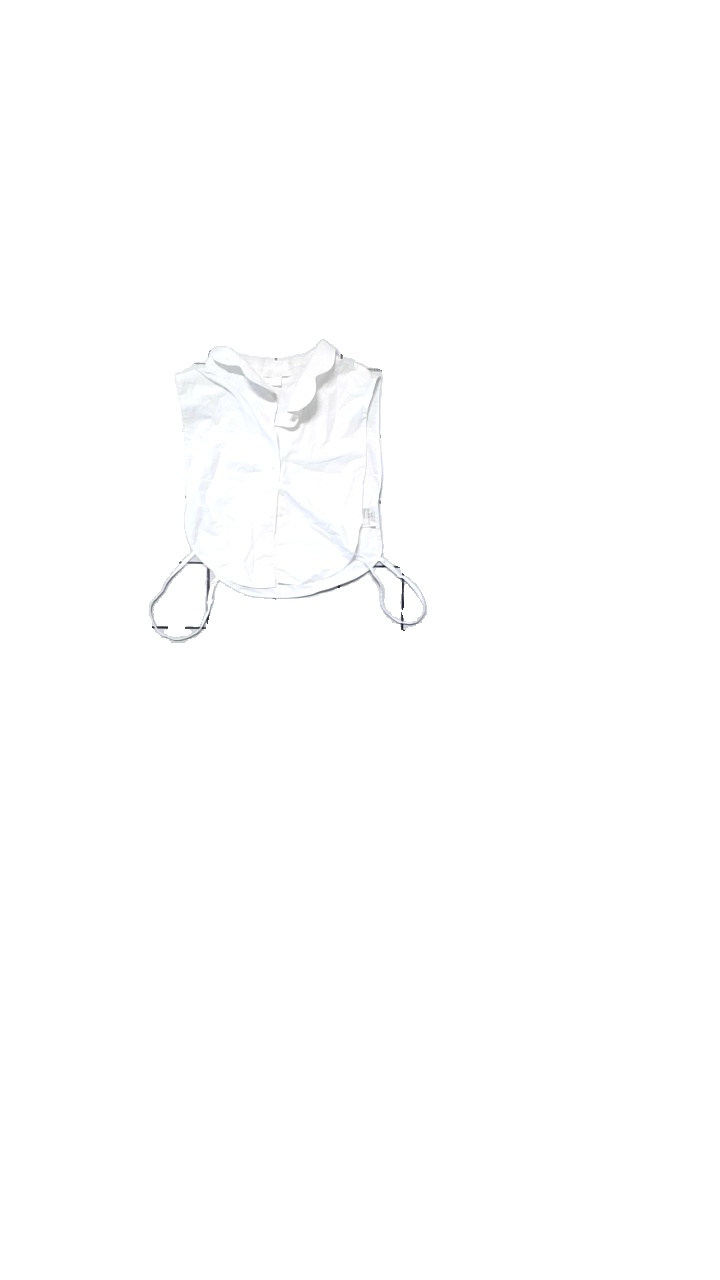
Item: Vest (Ladies)
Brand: Cos
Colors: White
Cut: Regular
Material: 100% Cotton
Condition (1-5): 4
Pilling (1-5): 4
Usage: Export
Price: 50-100